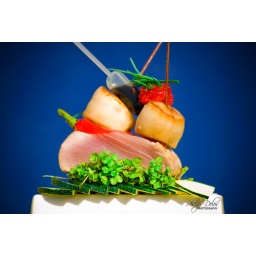
Only daylight here. The dark blue background is just the reflection of the Caribbean sky in a mirror !